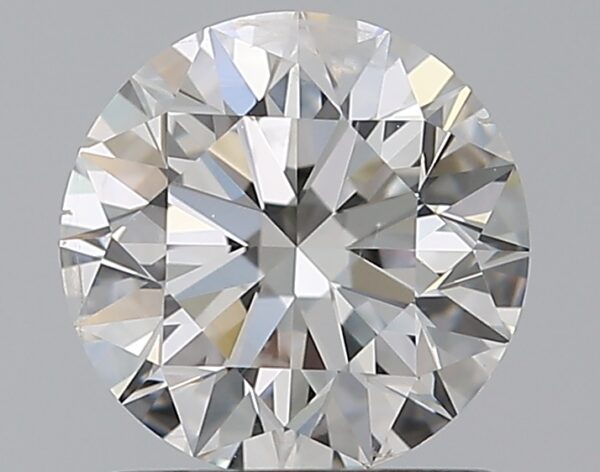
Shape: round
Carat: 1.02
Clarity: SI2
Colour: G
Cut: EX
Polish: EX
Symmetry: EX
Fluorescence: N
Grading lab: IGI
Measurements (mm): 6.41 x 6.37 x 3.99